Club 3DO: Station Invasion

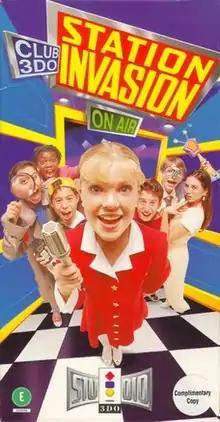

Club 3DO: Station Invasion is an educational video game for the 3DO Interactive Multiplayer.